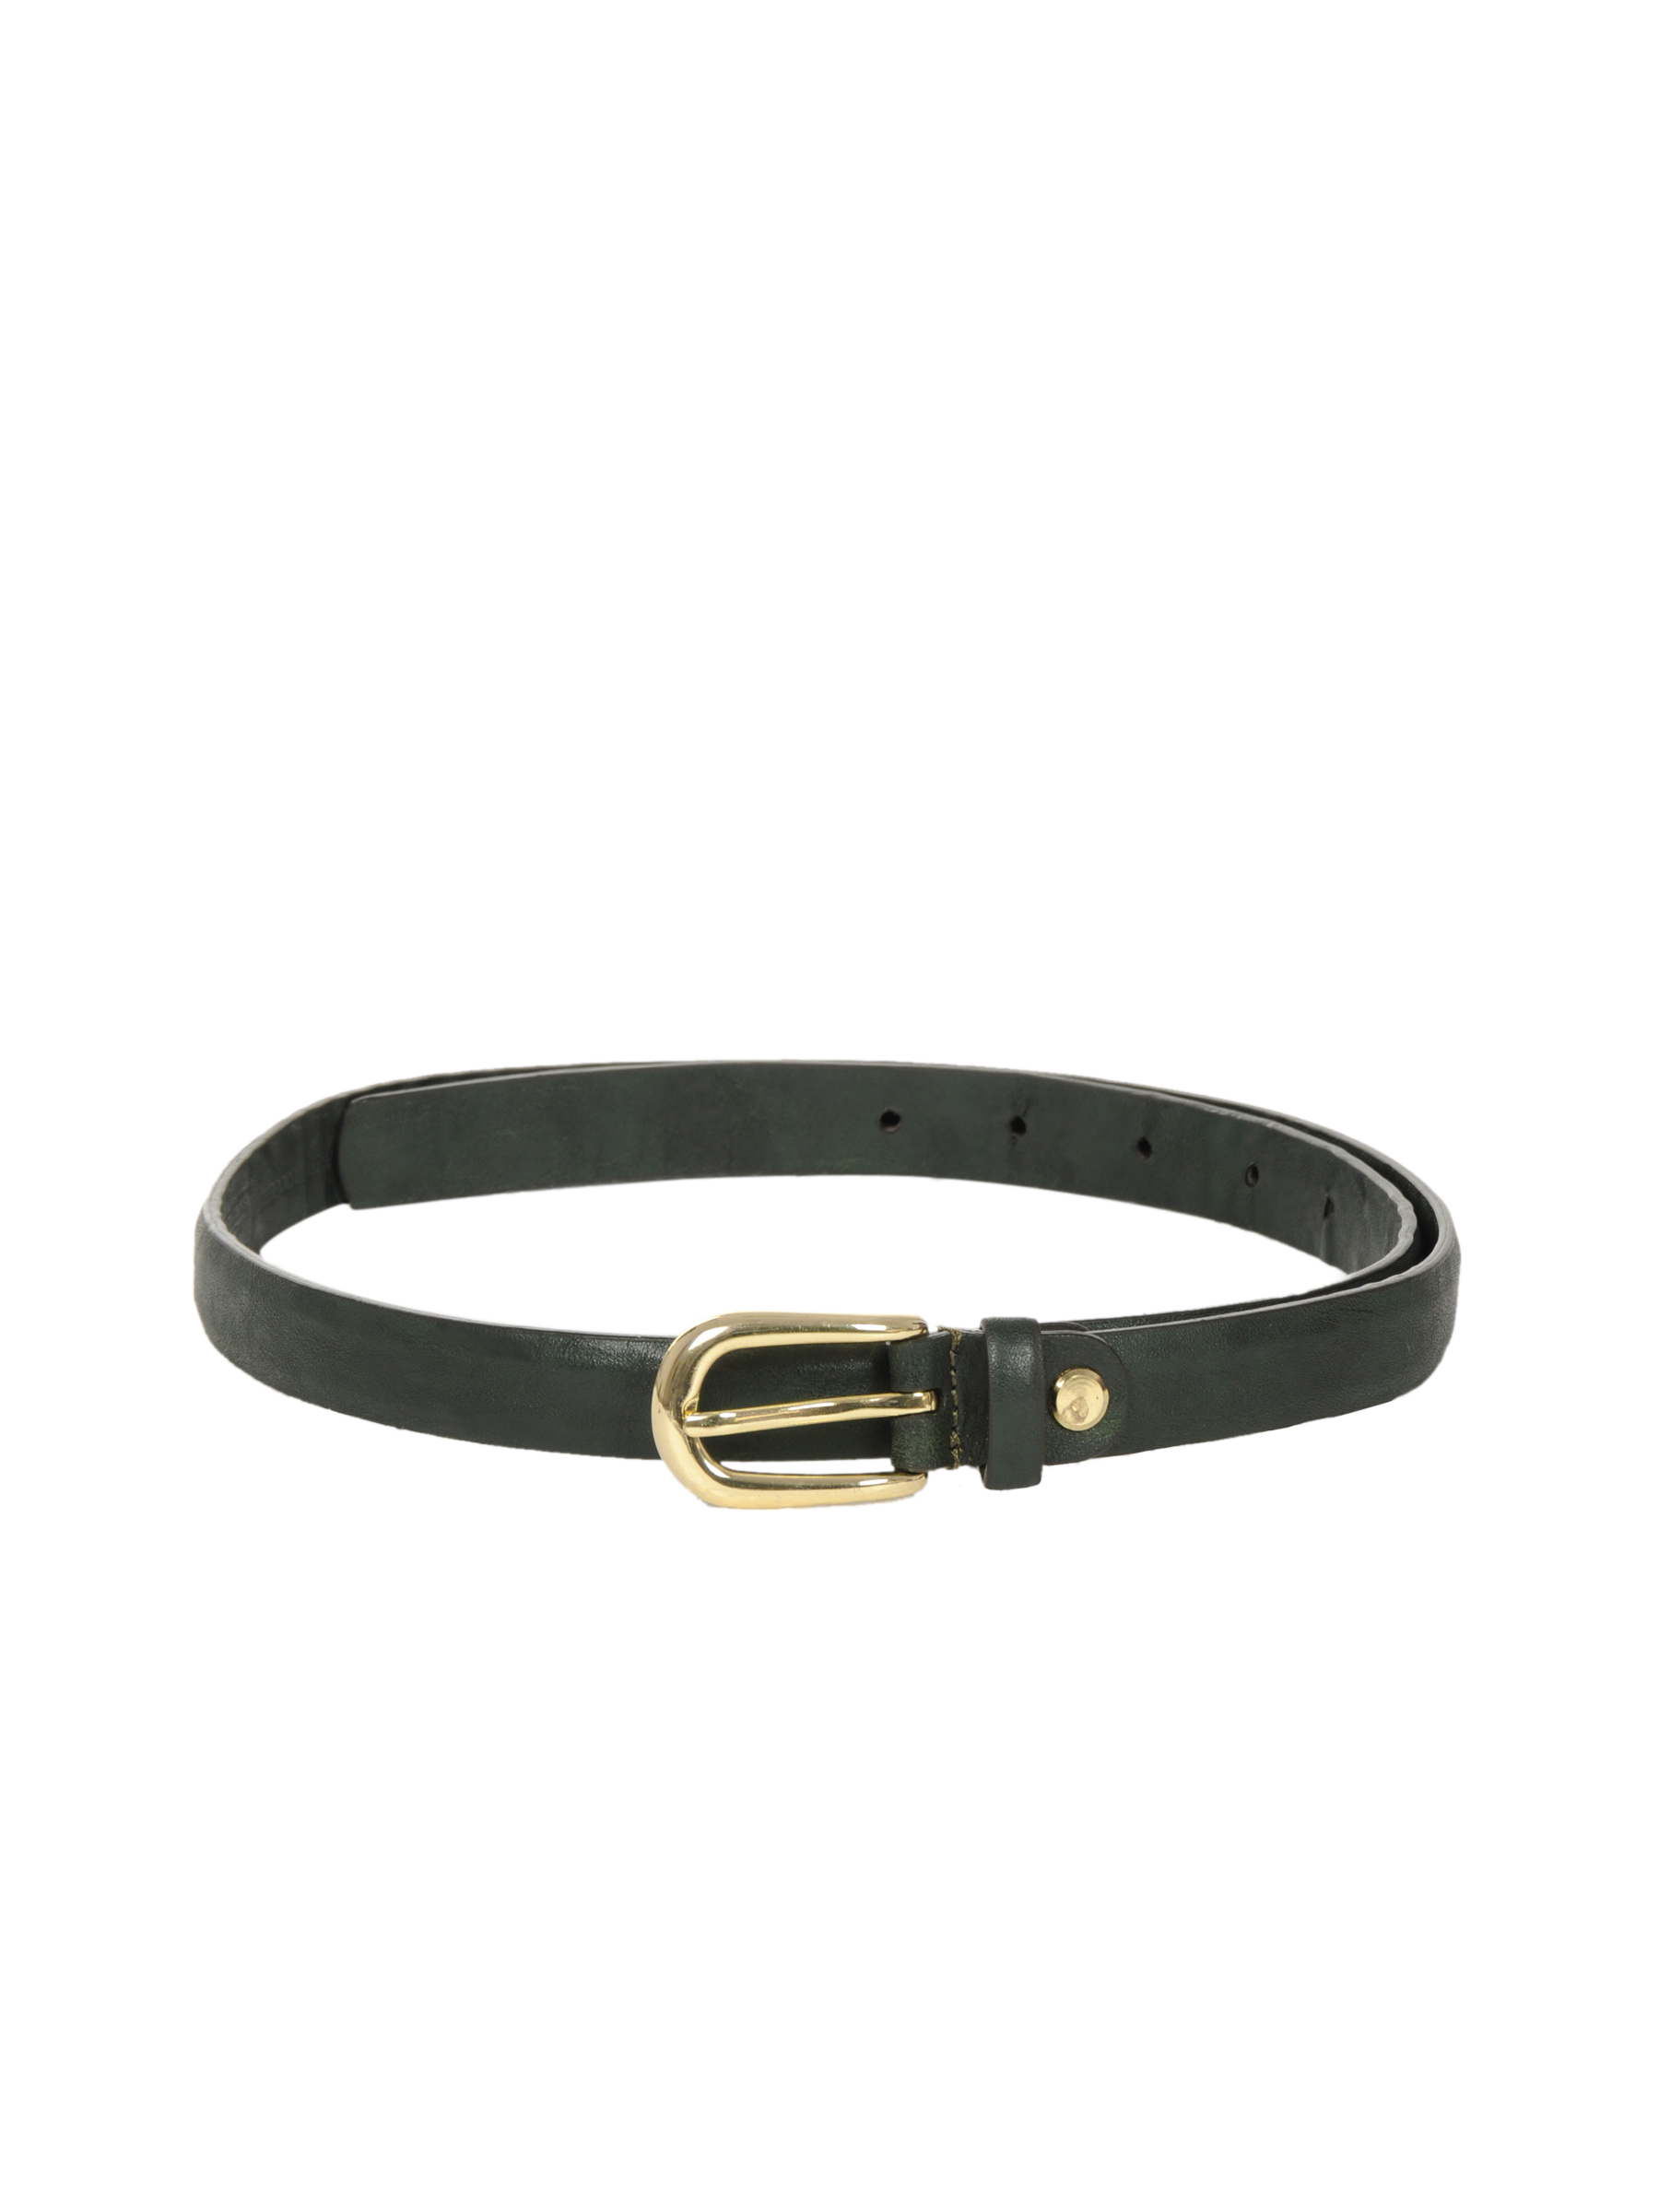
United Colors of Benetton Women Solid Green Belt
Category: Accessories / Belts / Belts
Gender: Women
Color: Green
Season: Summer 2011
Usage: Casual